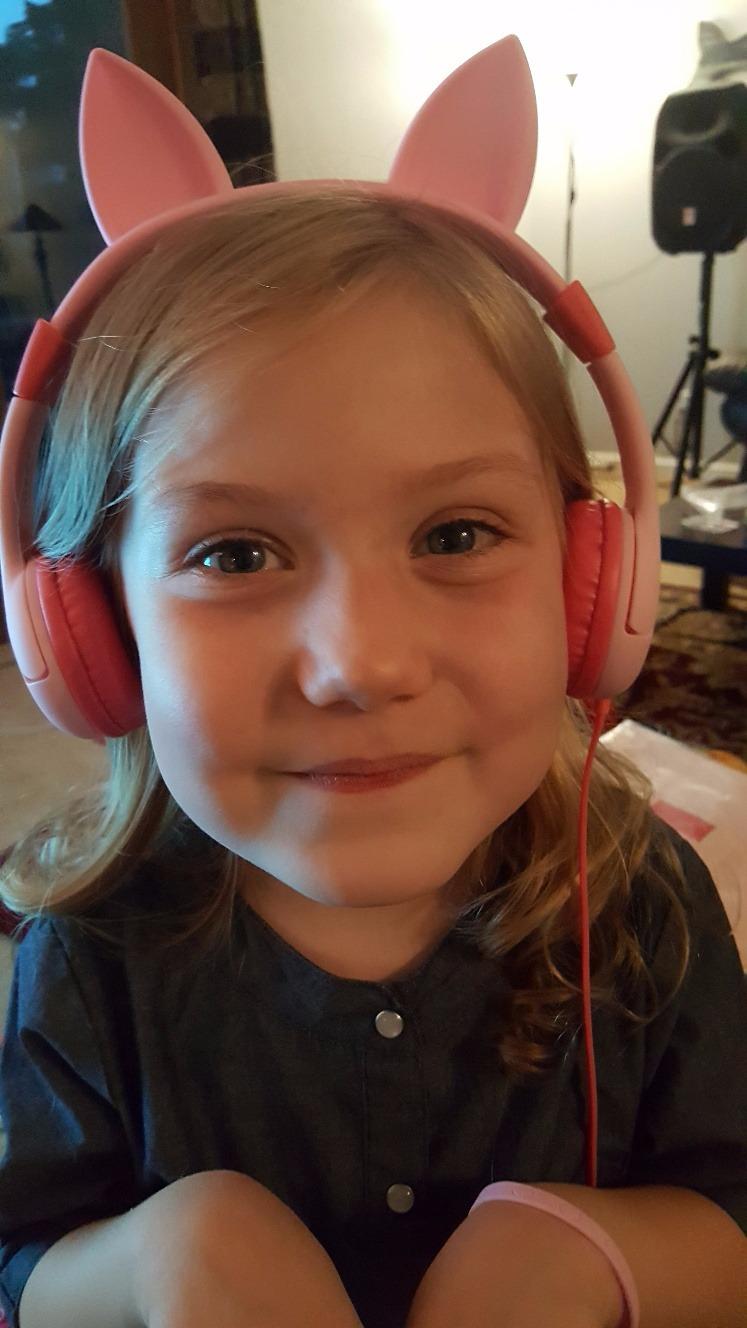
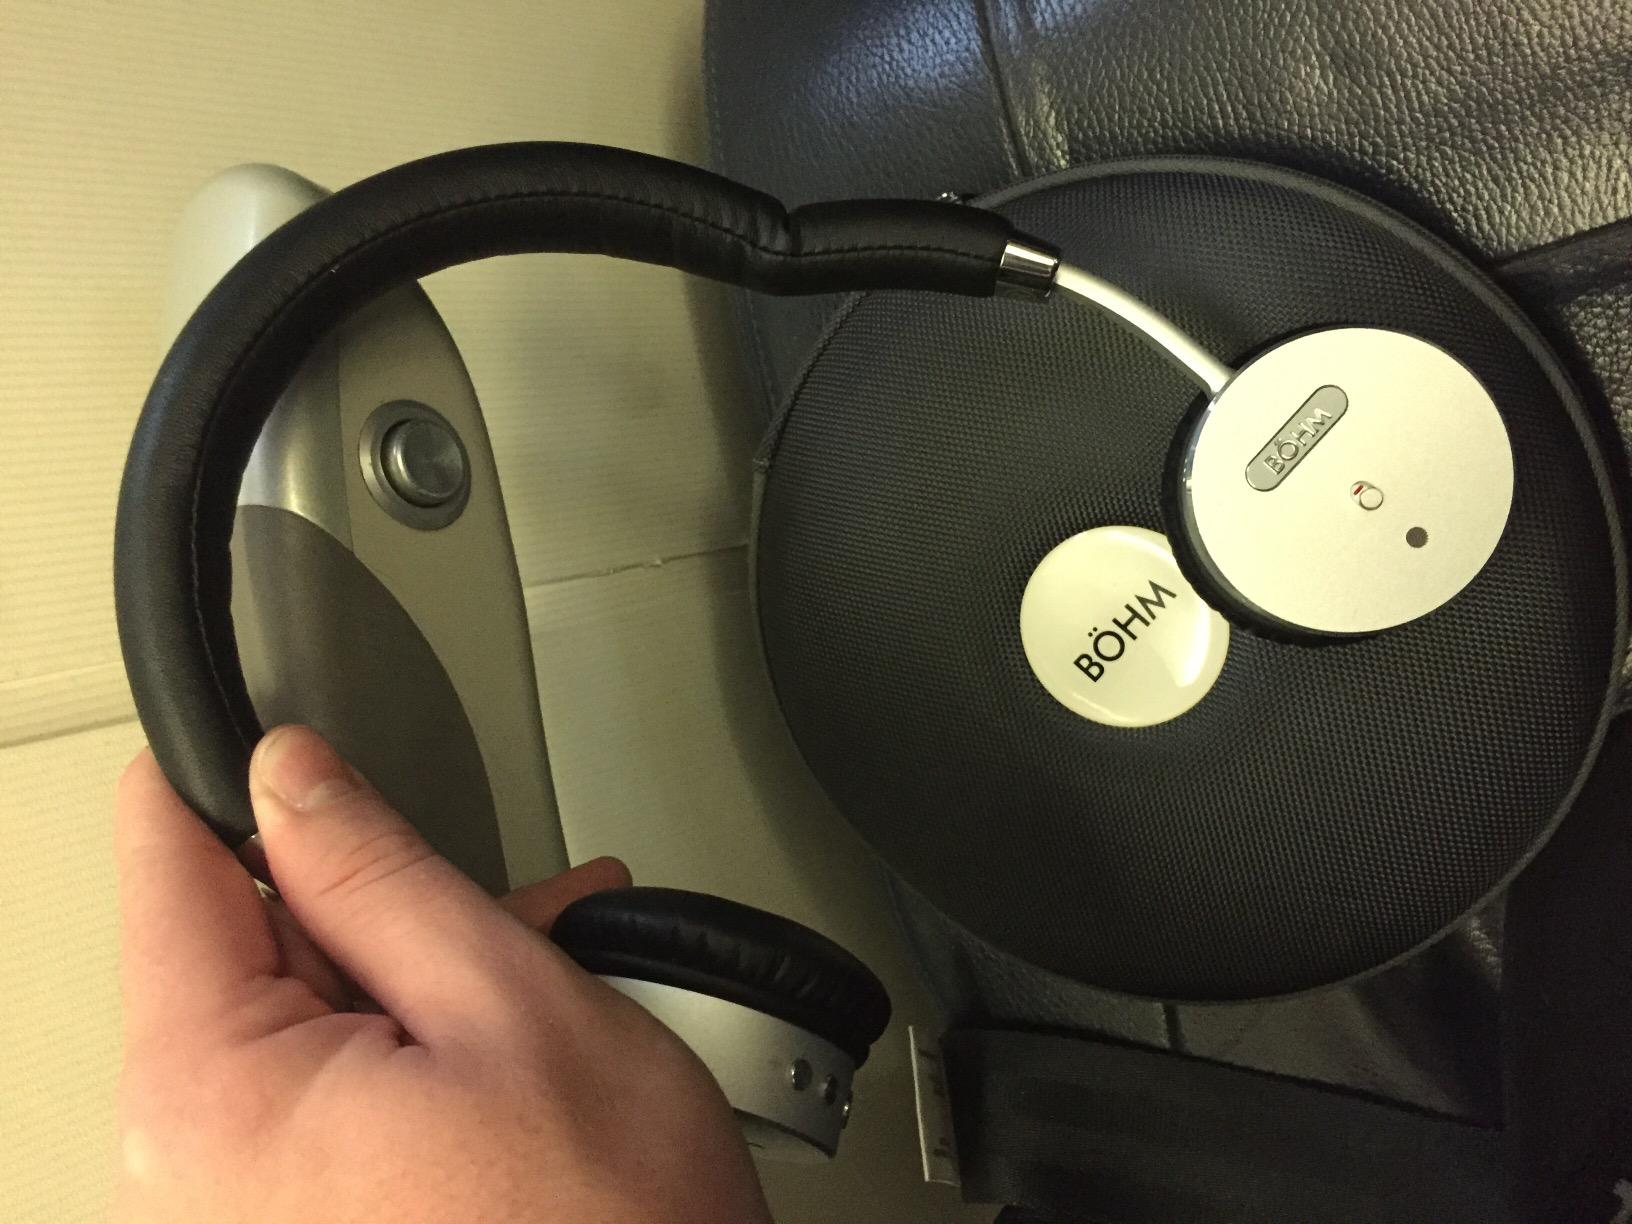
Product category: headphones
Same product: no